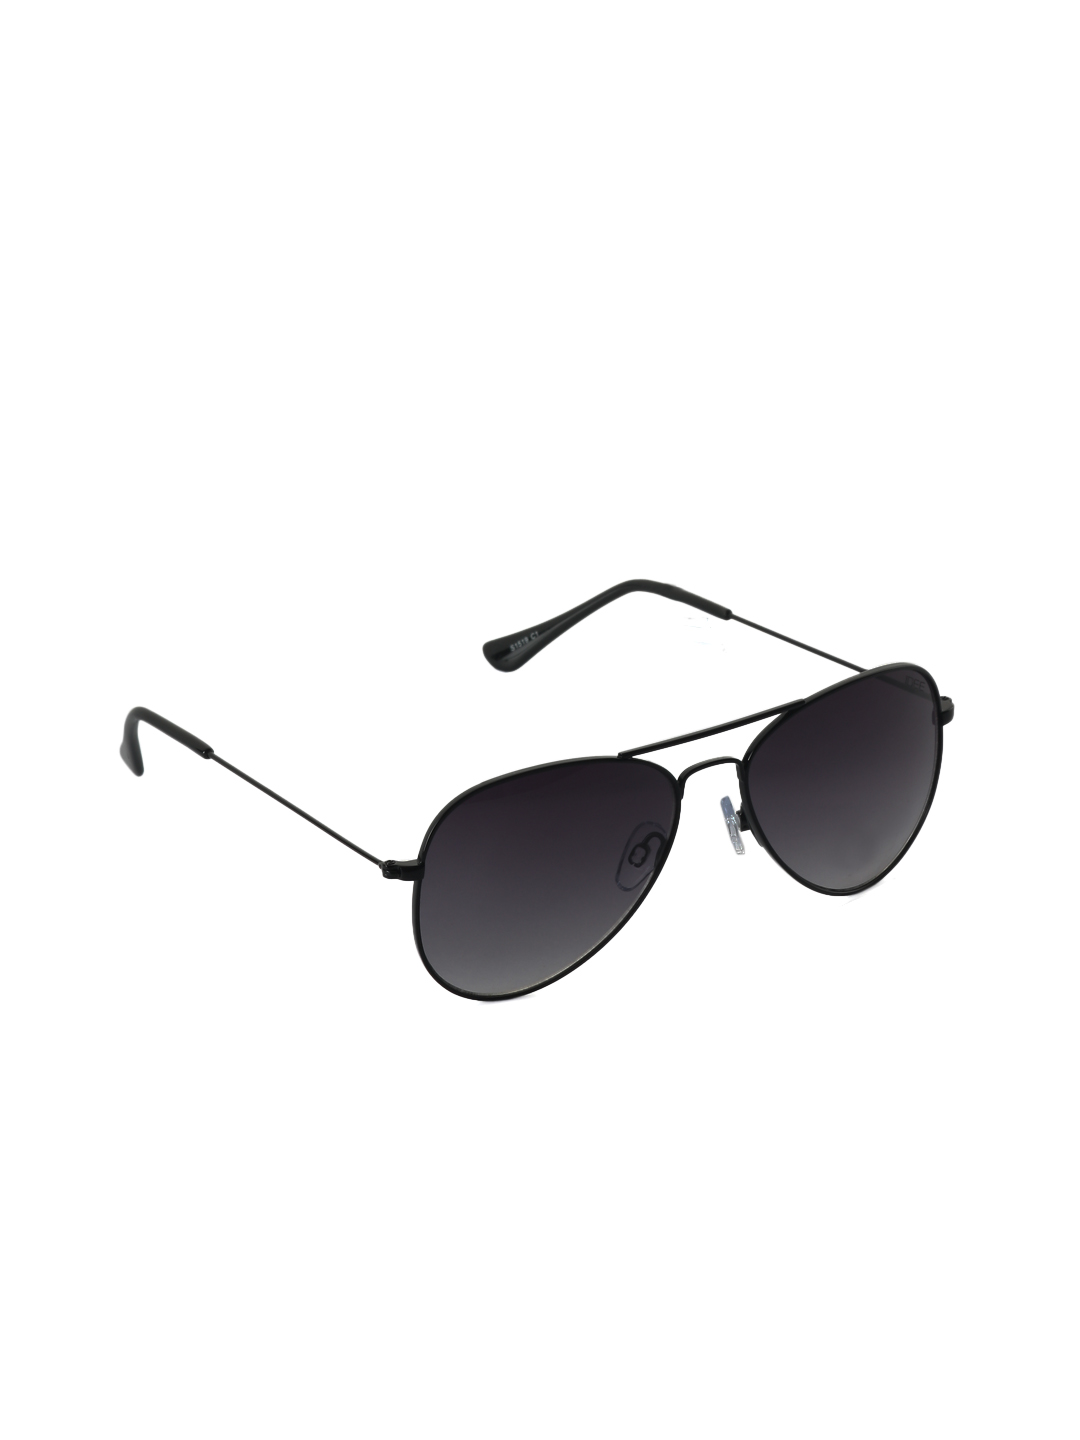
Idee Men Black Sunglasses
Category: Accessories / Eyewear / Sunglasses
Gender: Men
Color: Black
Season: Winter 2016
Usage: Casual